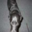
Label: dog